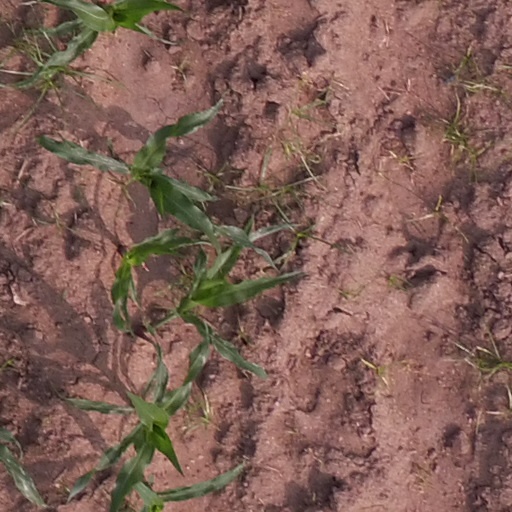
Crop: maize; corn